In the Kingdom of Oil and Millions

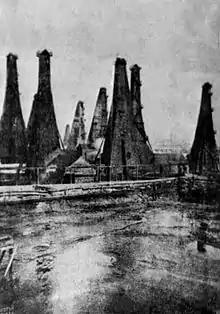
Cadre from film

In the kingdom of oil and millions – is an art film of 1916, shot by film-director Boris Svetlov basing on the motifs of I.Musabeyov’s narrative of the same name. It is considered the first art film in the history of Azerbaijan.